Suspect Zero

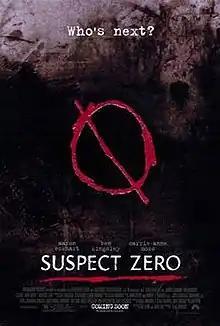
North American promotional poster

Suspect Zero is a 2004 psychological thriller film directed by E. Elias Merhige and starring Aaron Eckhart, Ben Kingsley, and Carrie-Anne Moss. The film was produced by Tom Cruise's co-owned company Cruise/Wagner Productions. It was a box office bomb, failing to earn half of its estimated $27 million production costs